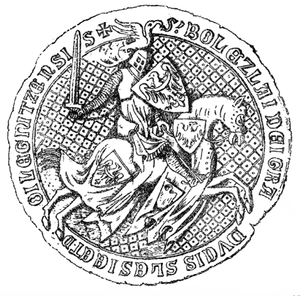
Boleslas III le Prodigue, connu aussi sous le nom de Boleslas III le Généreux, de la dynastie des Piasts, est né le 23 mars 1291 et est mort le 21 avril 1352.